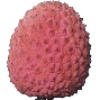
Label: lychee